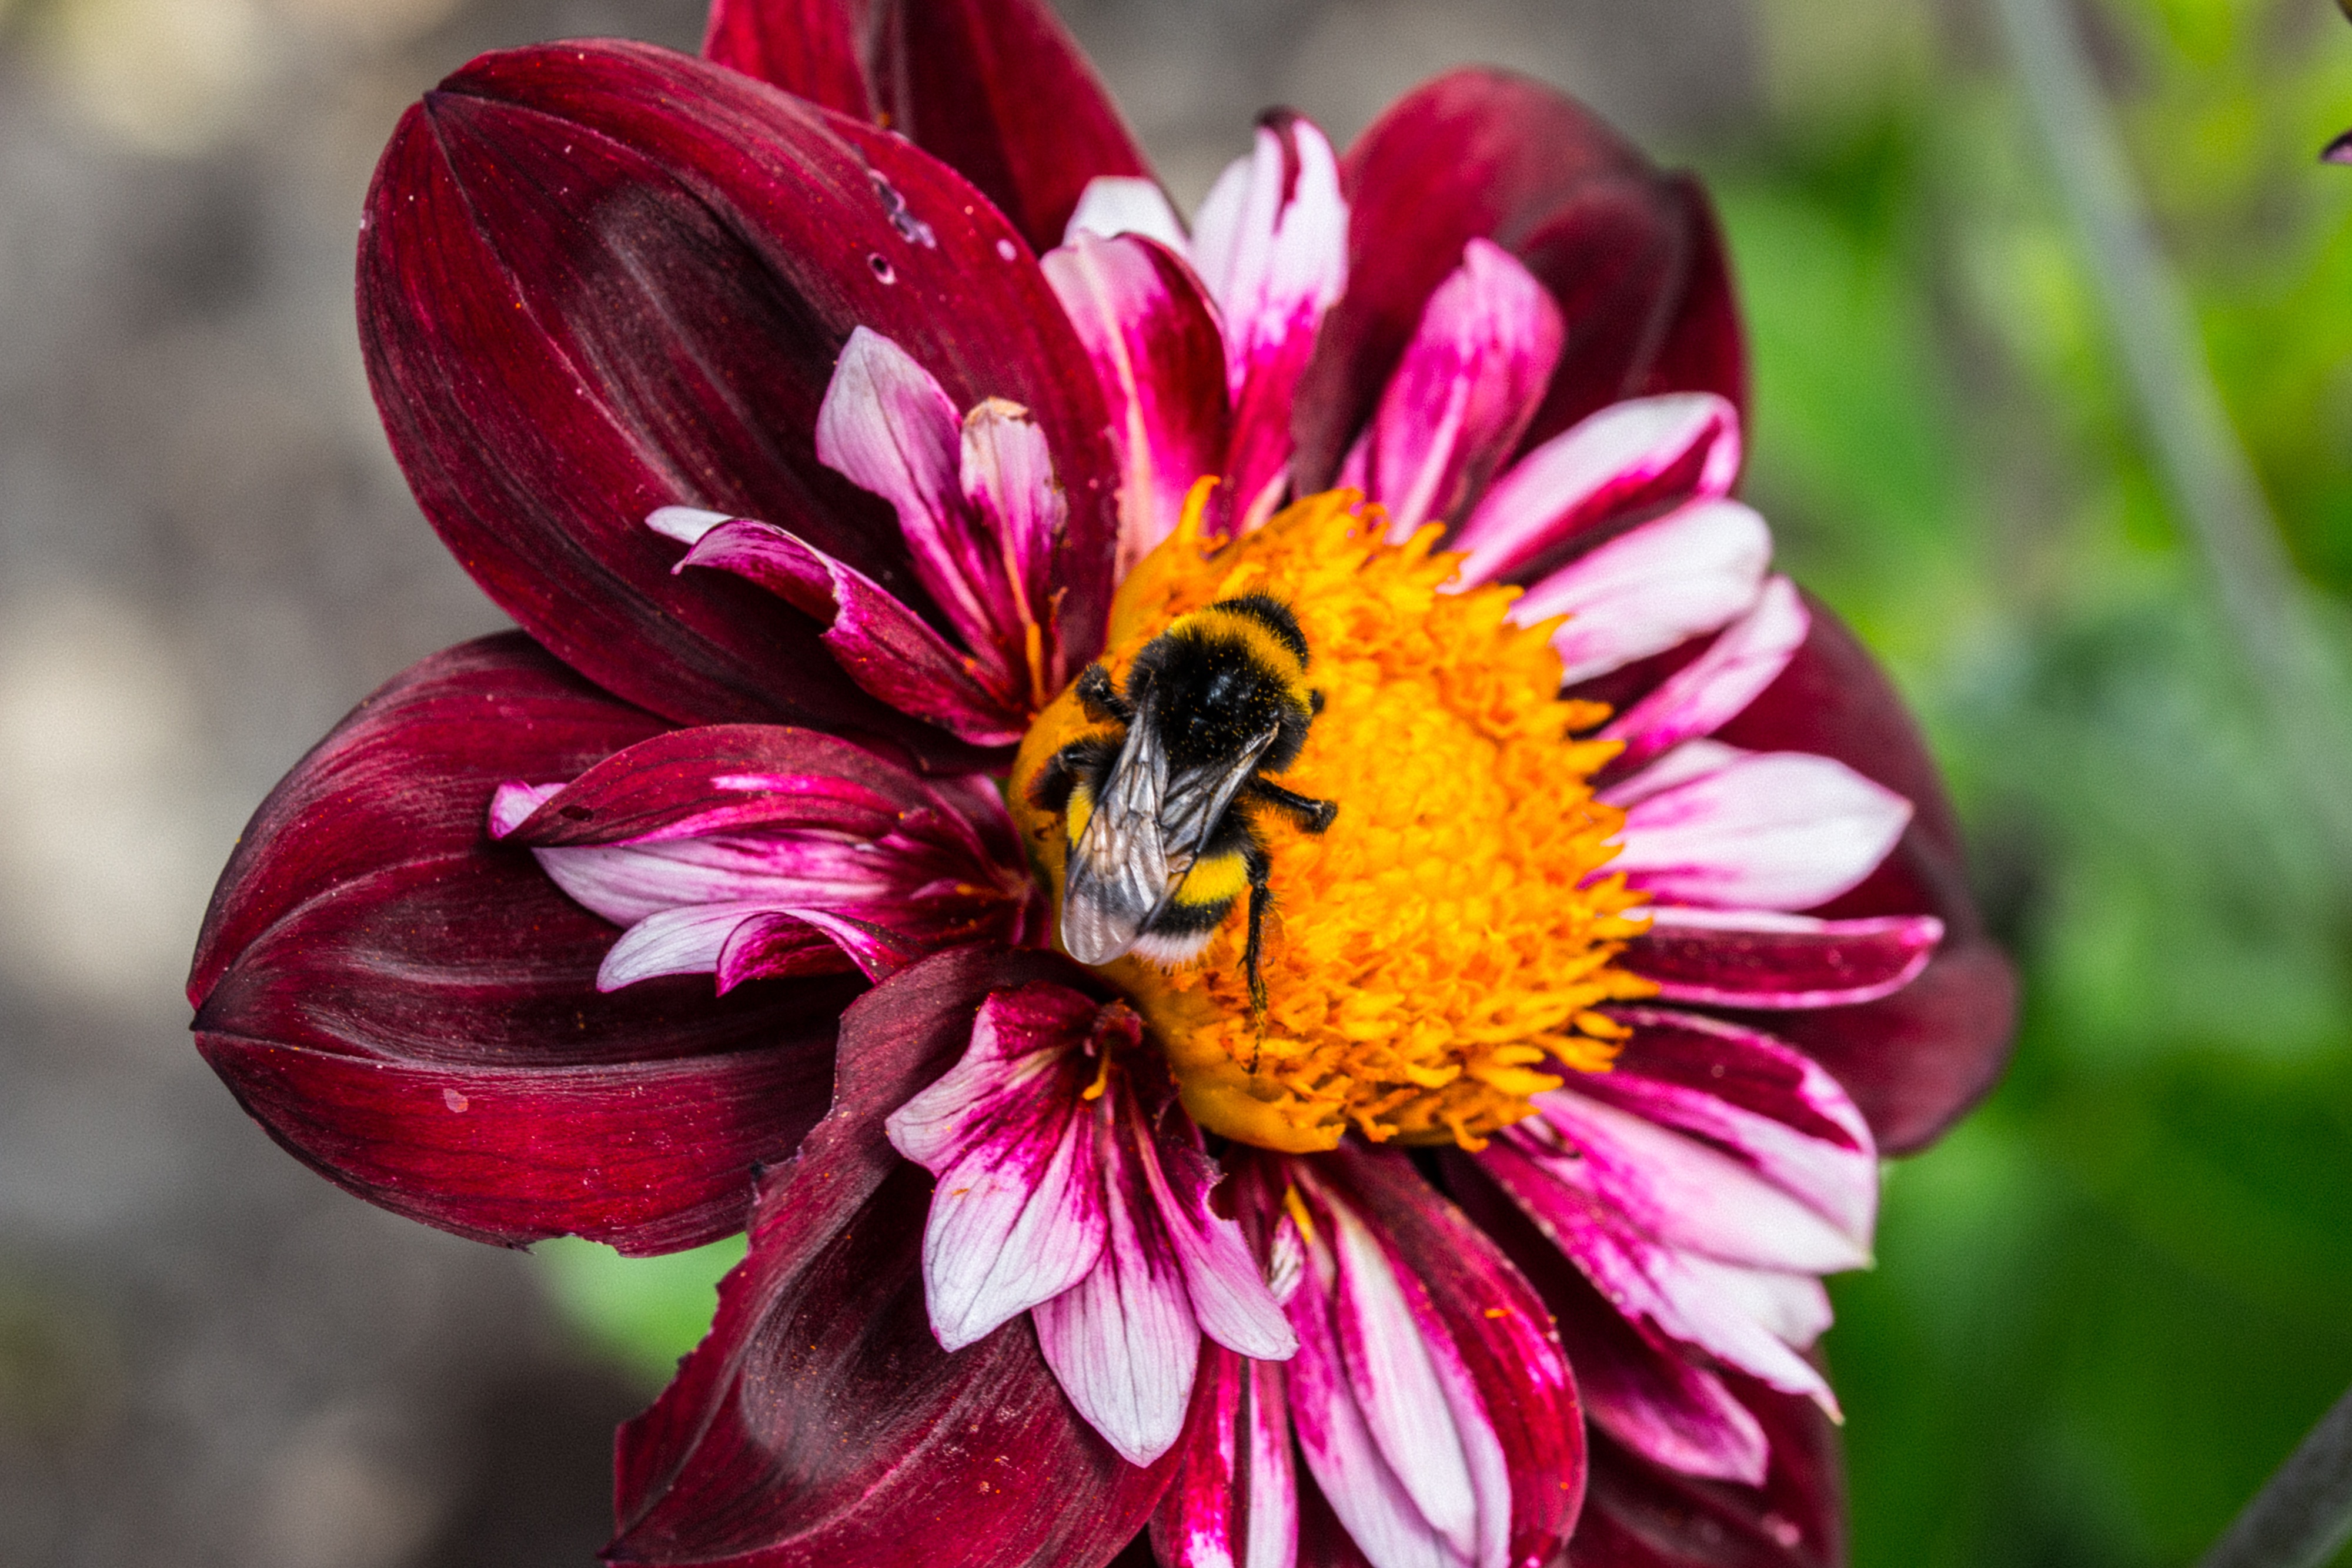
blossom, plant, flower, petal, bloom, animal, pollen, insect, macro, botany, close, flora, fauna, invertebrate, wildflower, close up, dahlia, bee, bumblebee, hummel, nectar, macro photography, flowering plant, honey bee, daisy family, pollinator, dahlia hortensis, neck frills dahlia, land plant, membrane winged insect